Tomišelj

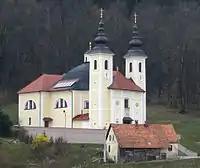
Our Lady of the Rosary Church

The local parish church is dedicated to Our Lady of the Rosary and belongs to the Roman Catholic Archdiocese of Ljubljana. It was built by Gregor Maček Sr., at the initiative of from 1720 until 1724 on the site of a small predecessor church, where the oldest votive deposit dated to 1519 according to an old urbarium.